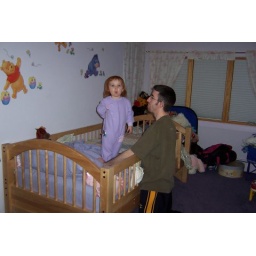
First Night in her big girl bed